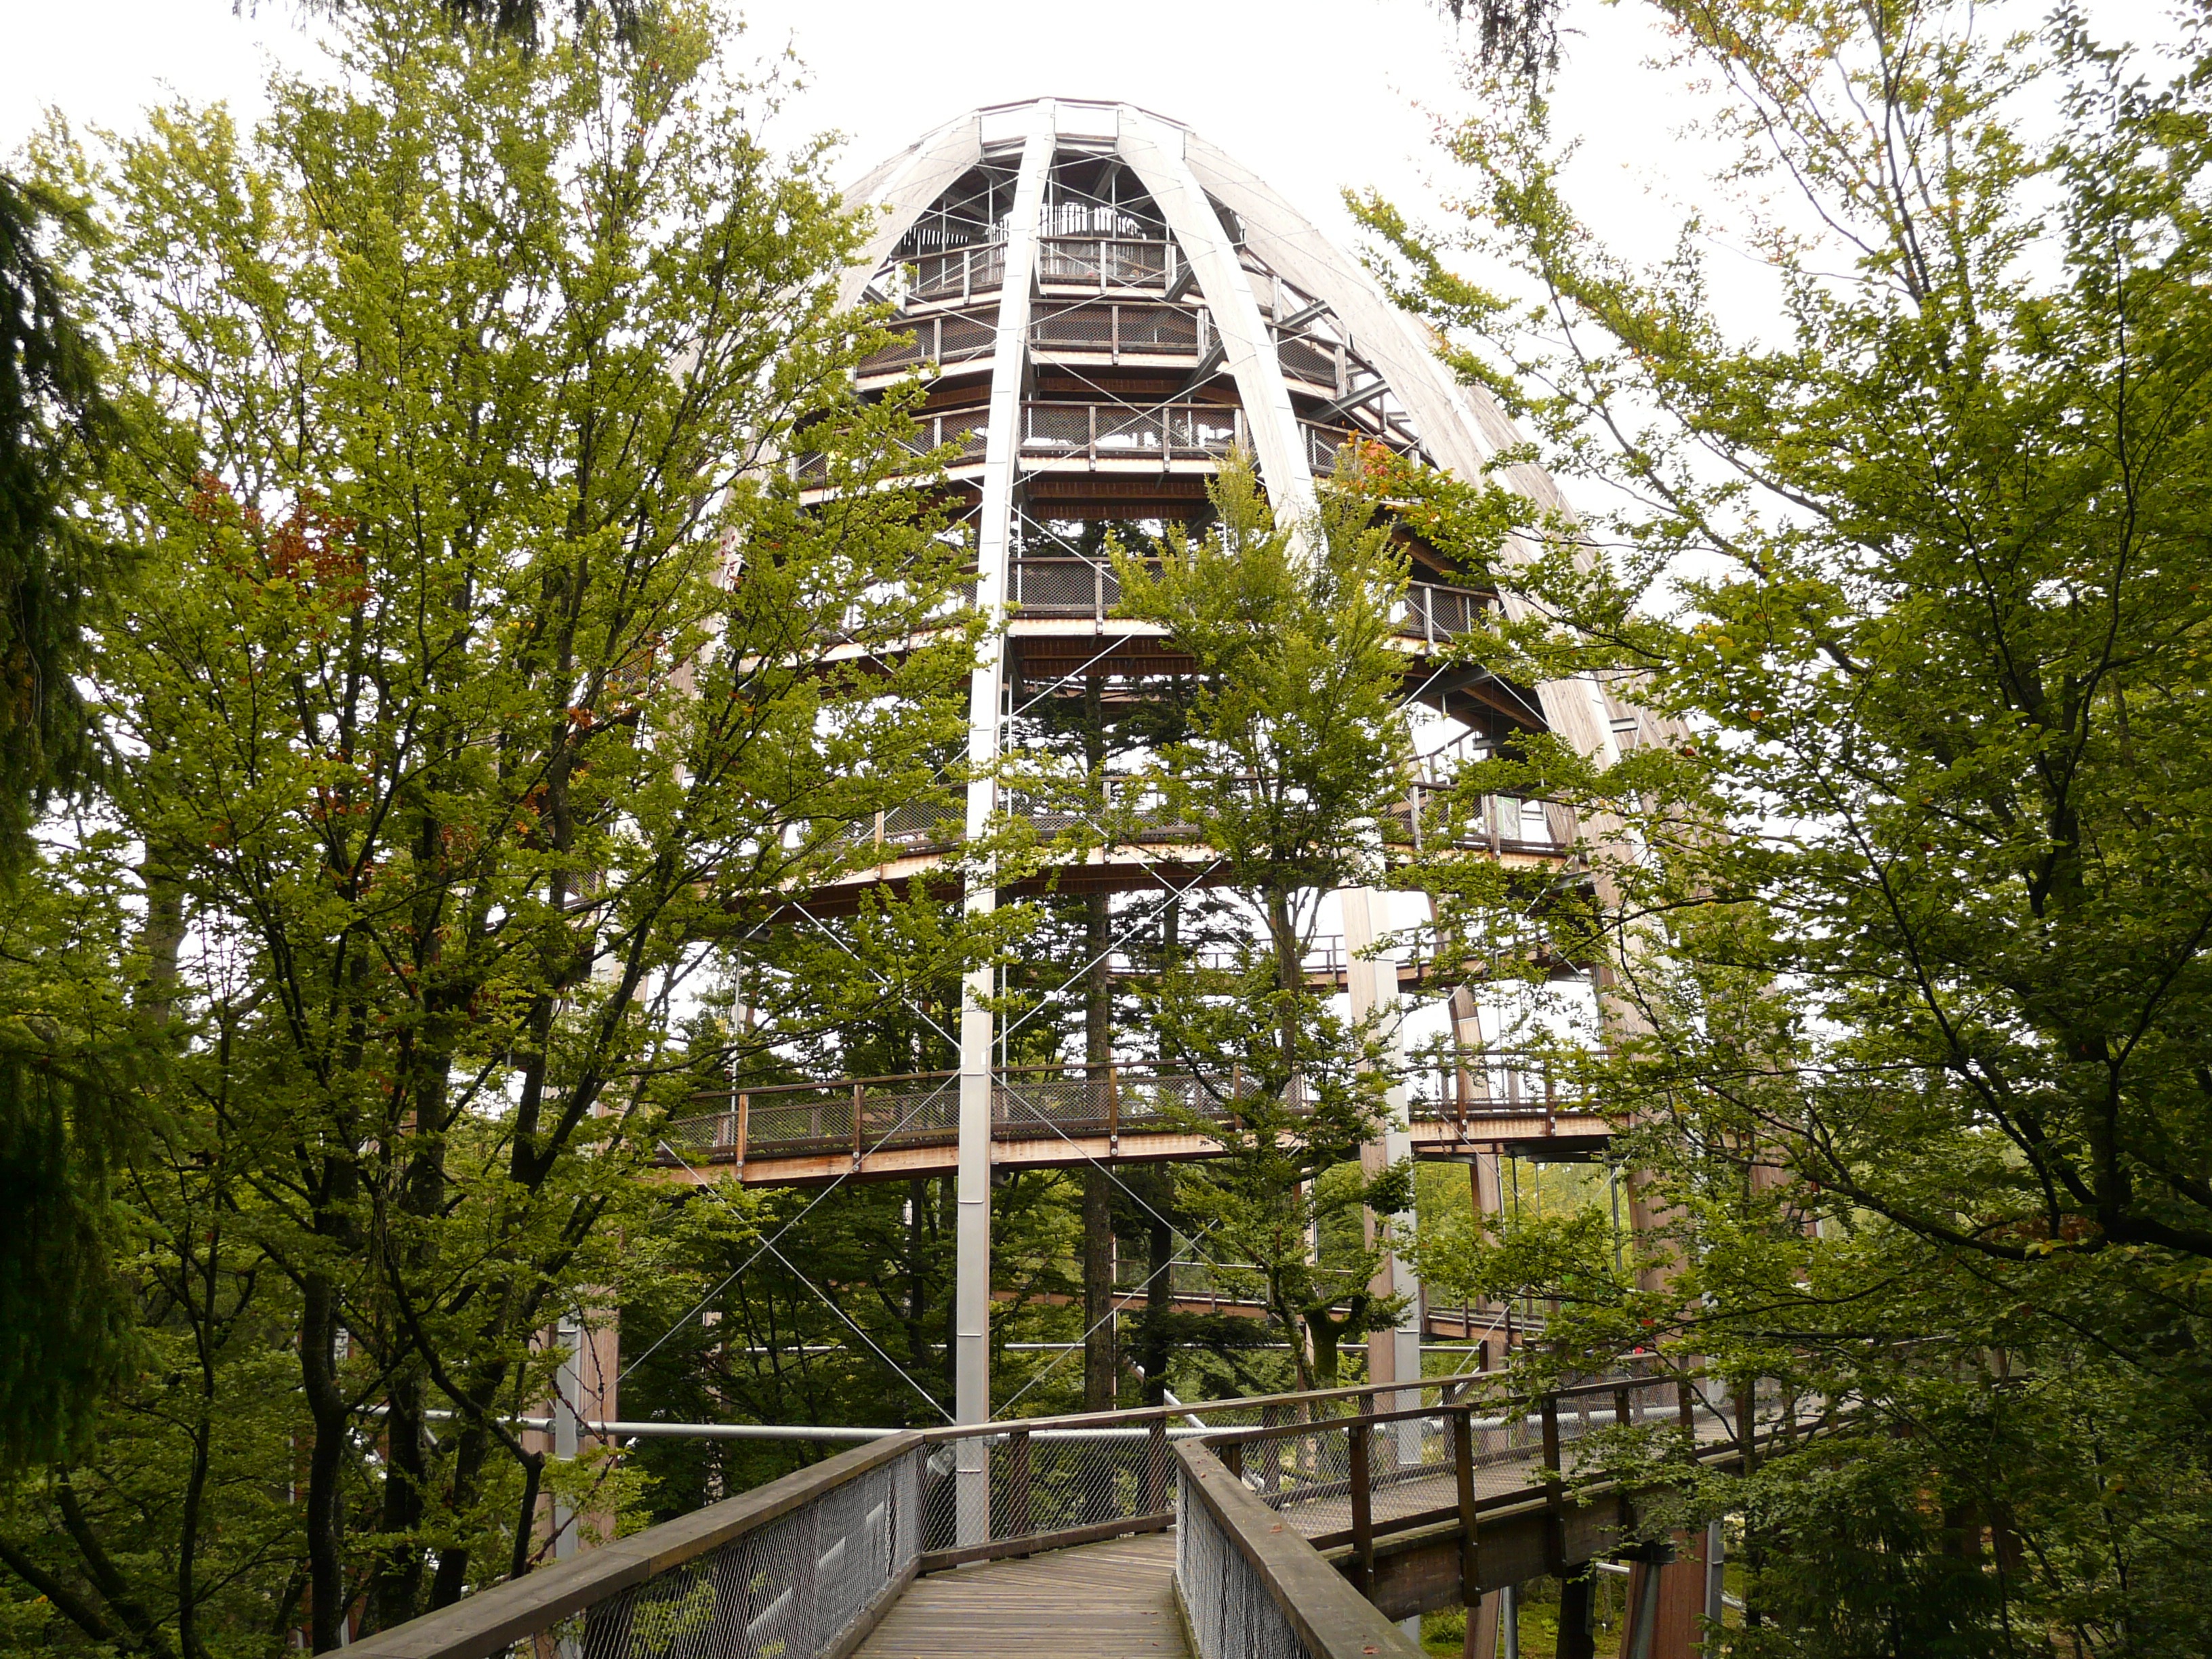
tree, forest, boardwalk, bridge, spiral, flower, web, construction, tower, park, platform, botany, garden, swirl, trees, treetop, botanical garden, nature trail, upward, observation tower, treetop path, woody plant, rolling stock, outdoor structure, tree trail